Michael Rosen

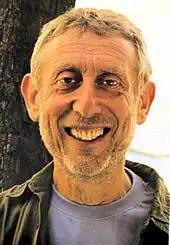
Rosen in 2009

In 1969, Rosen graduated from Wadham College, Oxford, and became a graduate trainee at the BBC. Among the work that he did while there in the 1970s was presenting a series on BBC Schools television called "Walrus" (write and learn, read, understand, speak). He was also scriptwriter on the children's reading series "Sam on Boffs' Island", but Rosen found working for the corporation frustrating: "Their view of 'educational' was narrow. The machine had decided this was the direction to take. Your own creativity was down the spout."